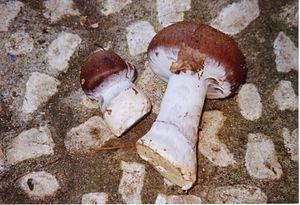
Cortinaire remarquable ou Cortinaire de Berkeley
Cortinarius praestans, en français, le cortinaire remarquable, cortinaire majestueux, cortinaire élégant, aussi appelé cortinaire de Berkeley, est une espèce de champignons basidiomycètes de la famille des cortinariacées.